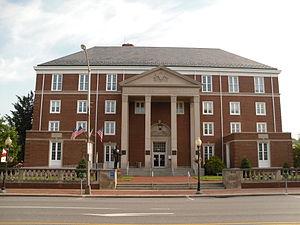
Le comté d'Indiana est un comté situé dans l'État de Pennsylvanie aux États-Unis. Le siège du comté est Indiana. Selon le recensement de 2010, sa population est de 88 880 habitants.